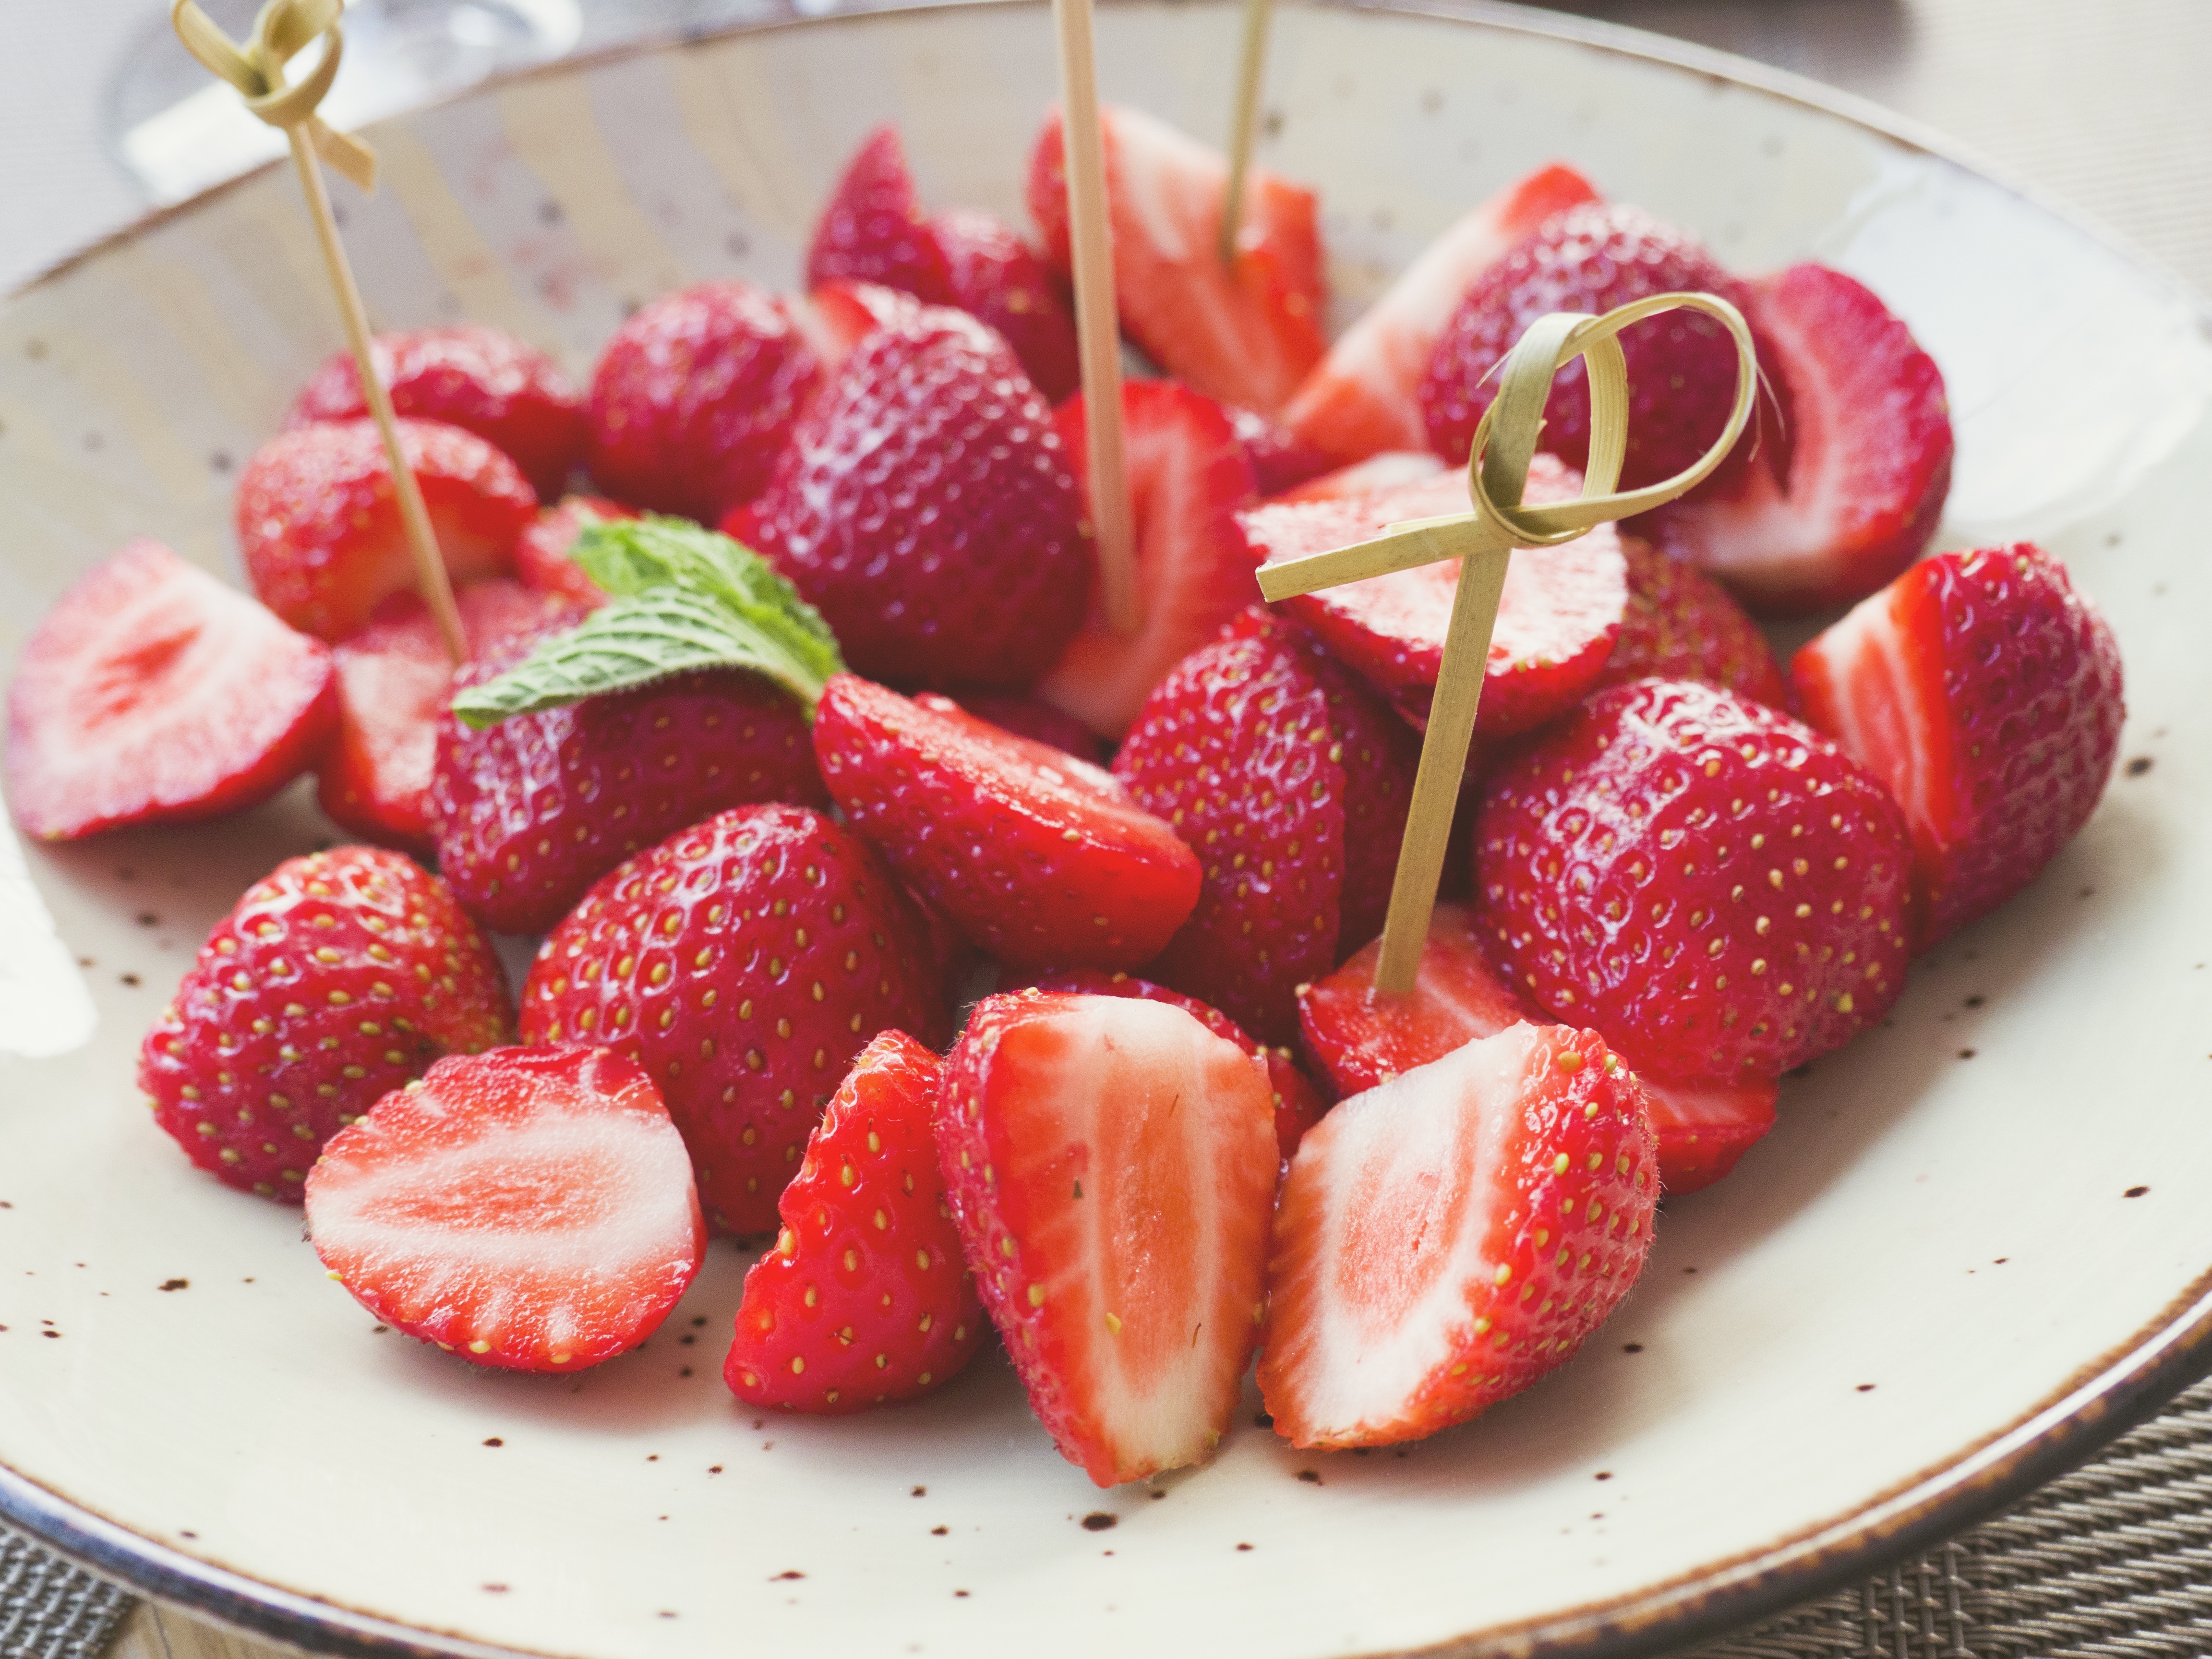
strawberry, food, strawberries, produce, plant, dish, fruit, dessert, breakfast, meal, frutti di bosco, pavlova, strawberry pie, raspberry